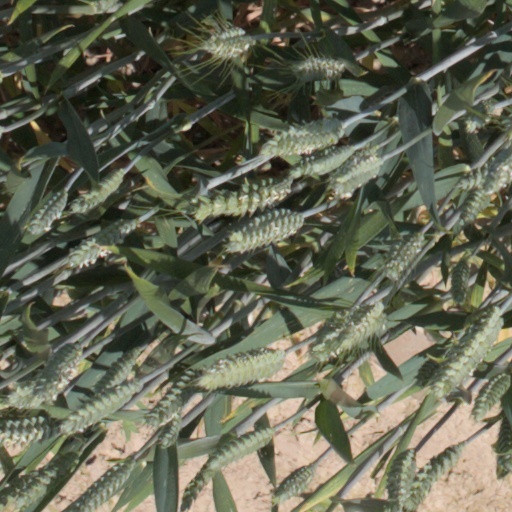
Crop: wheat